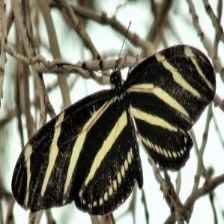
Species: ZEBRA LONG WING